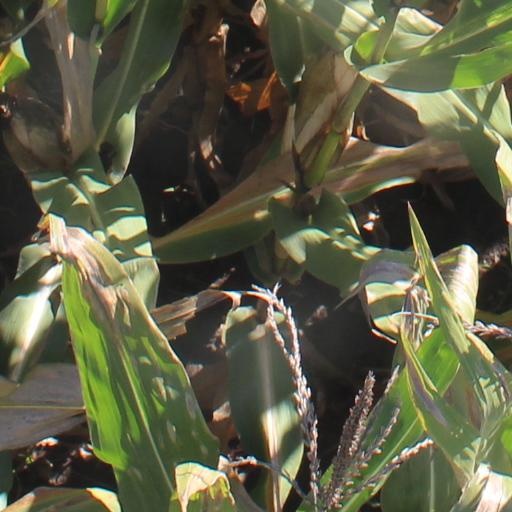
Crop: maize; corn